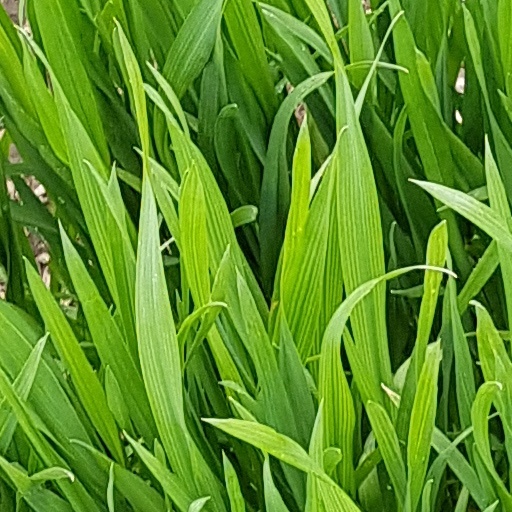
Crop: wheat